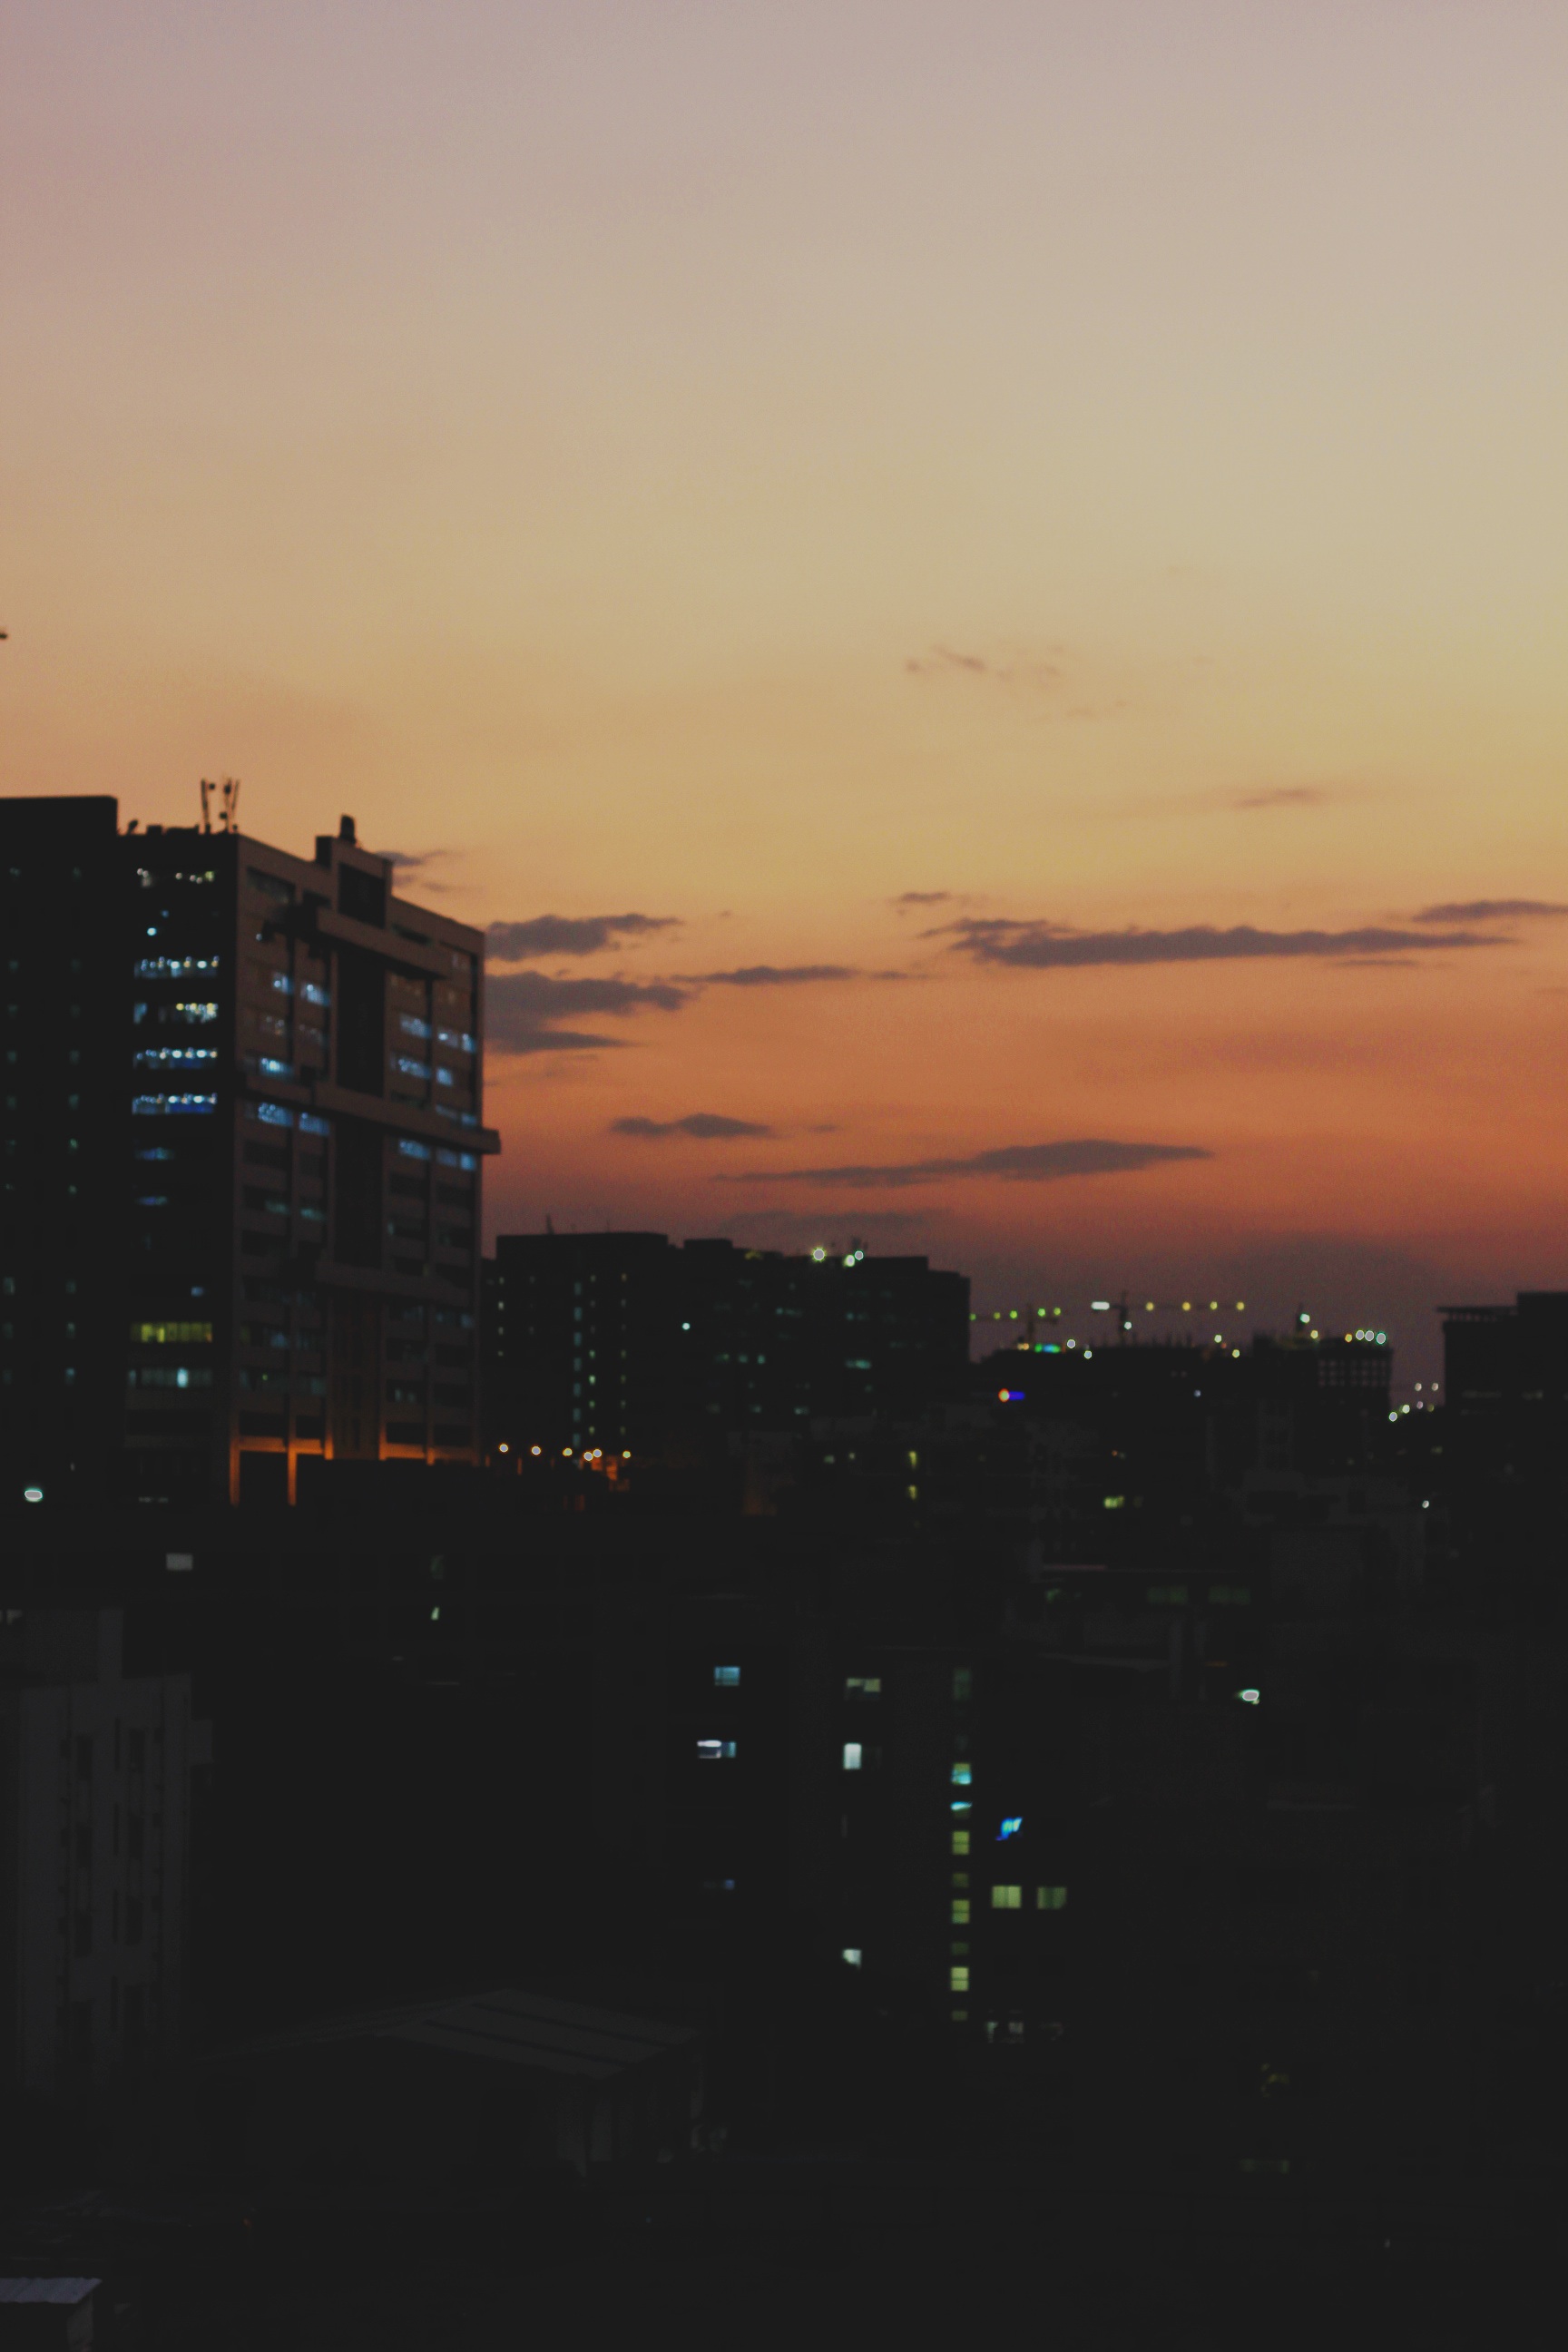
horizon, sky, sunrise, sunset, skyline, morning, dawn, city, atmosphere, cityscape, dusk, evening, afterglow, atmospheric phenomenon, atmosphere of earth